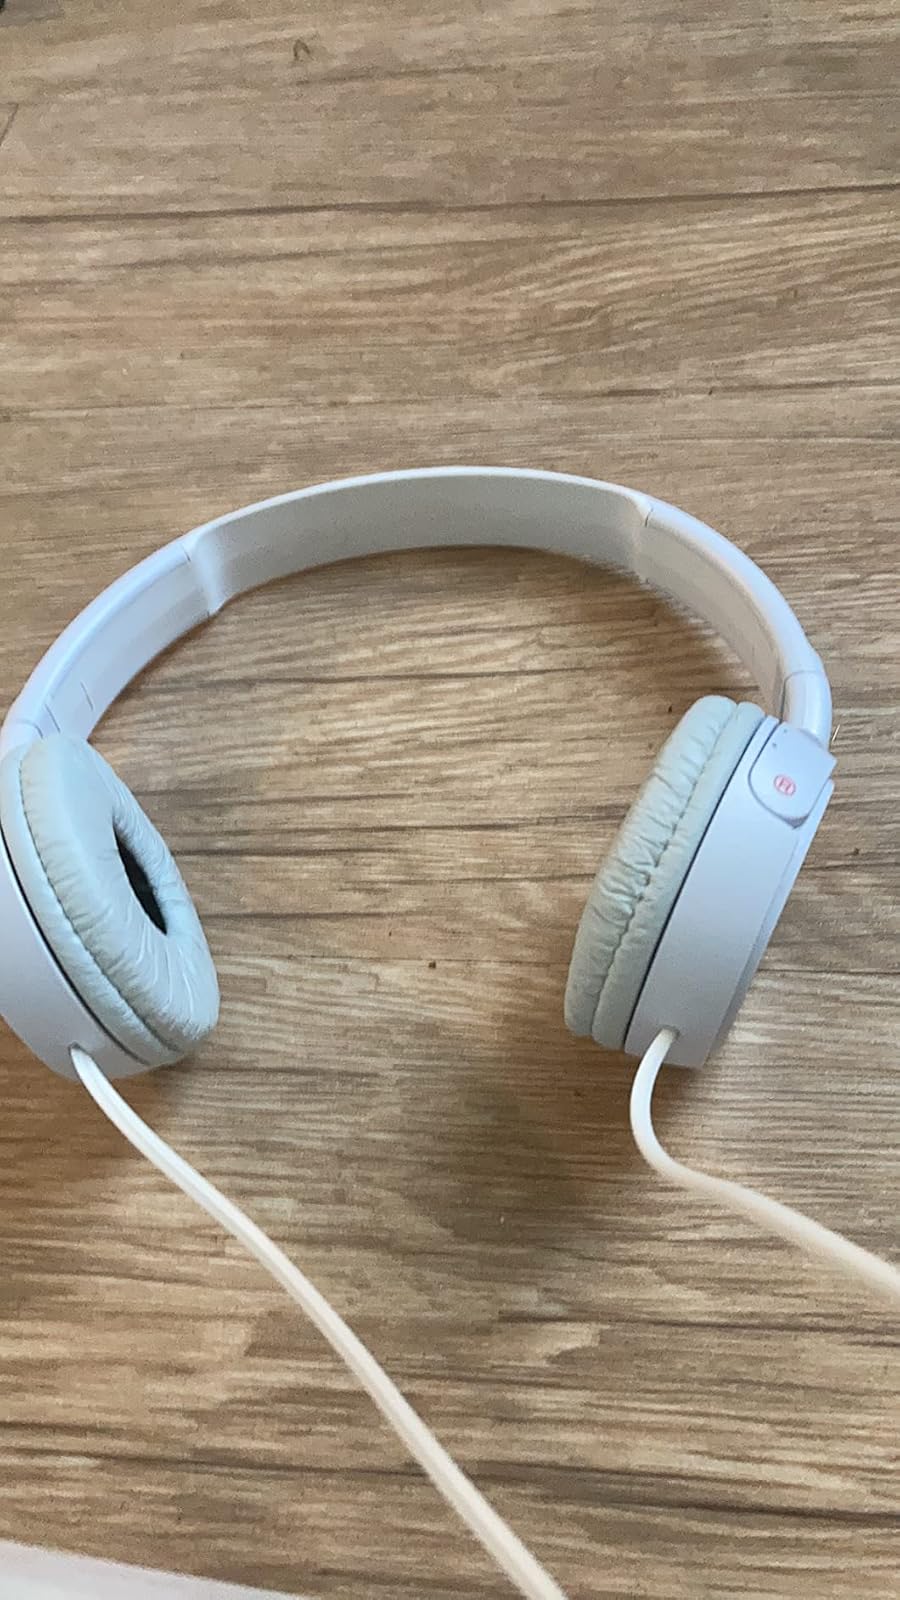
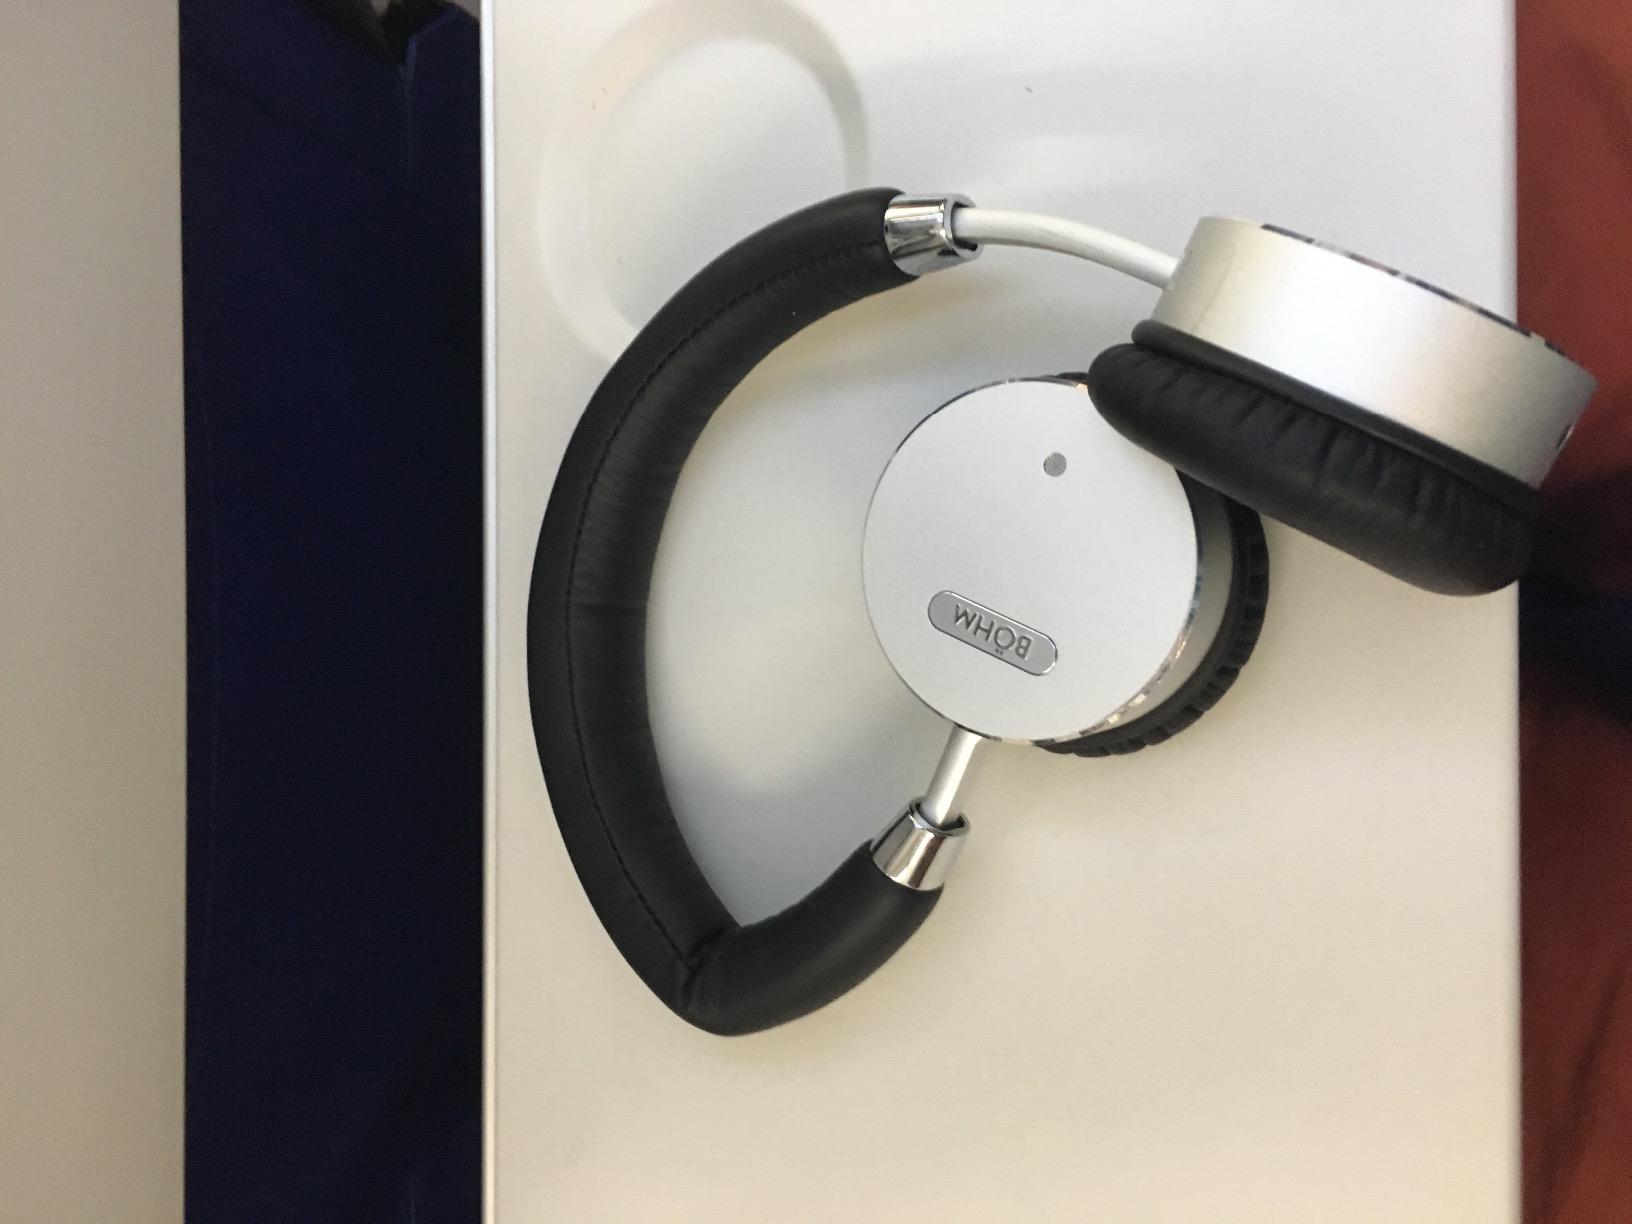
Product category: headphones
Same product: no